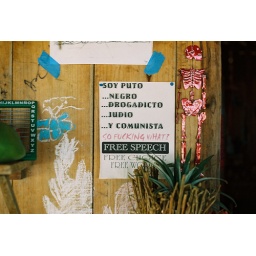
Beach sign at bar in mazunte...